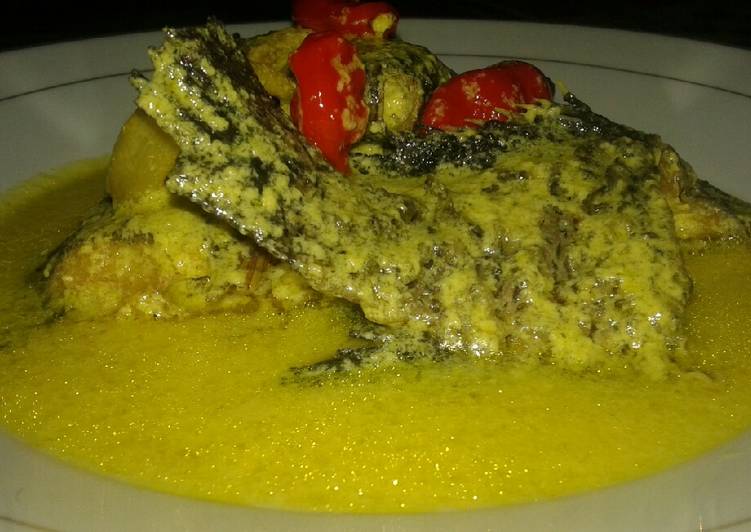
Label: gulai_ikan